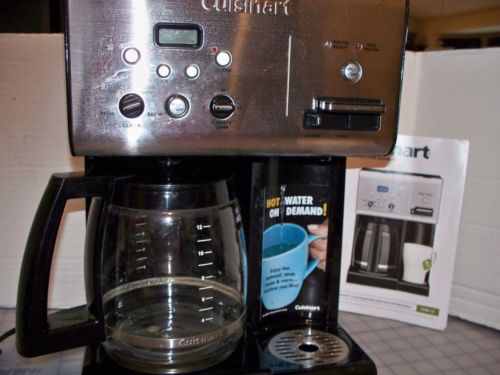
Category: coffee maker